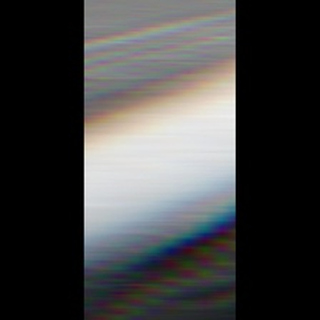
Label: healthy_sugarcane